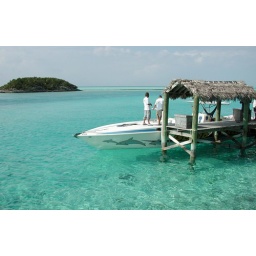
The water is so clear that the boat seems to float above it.